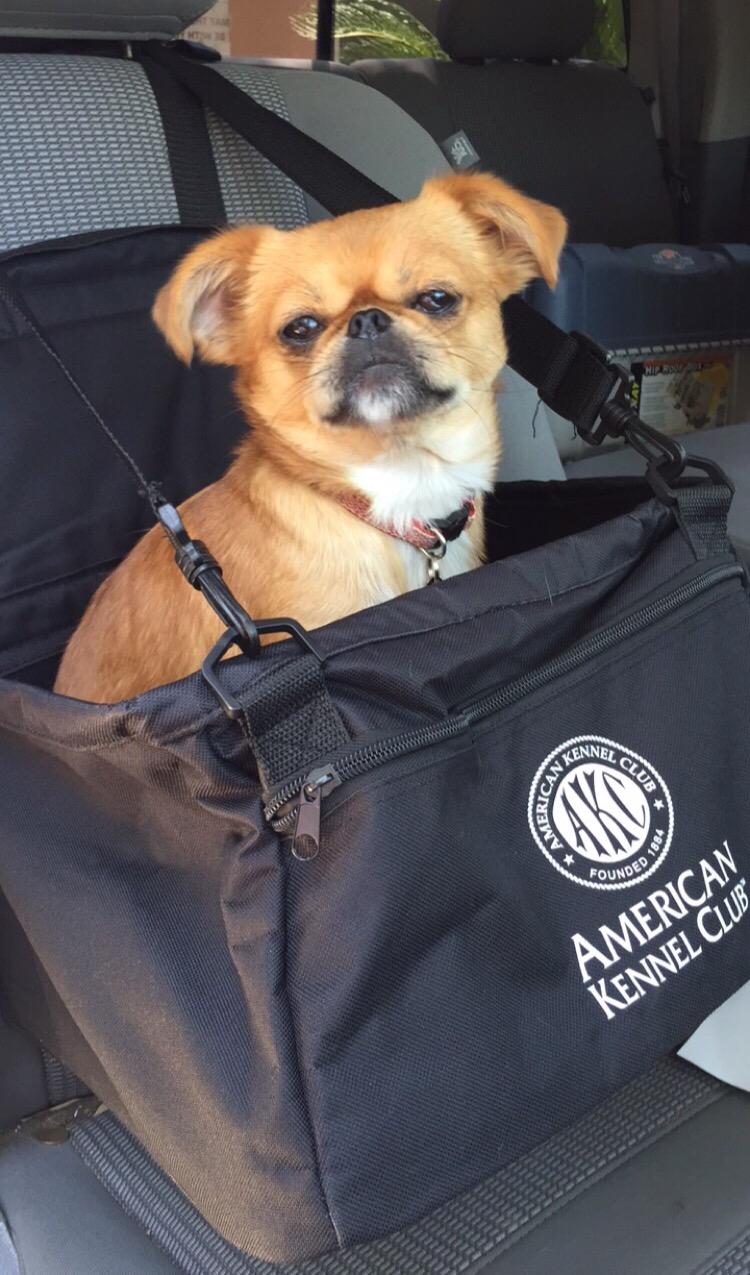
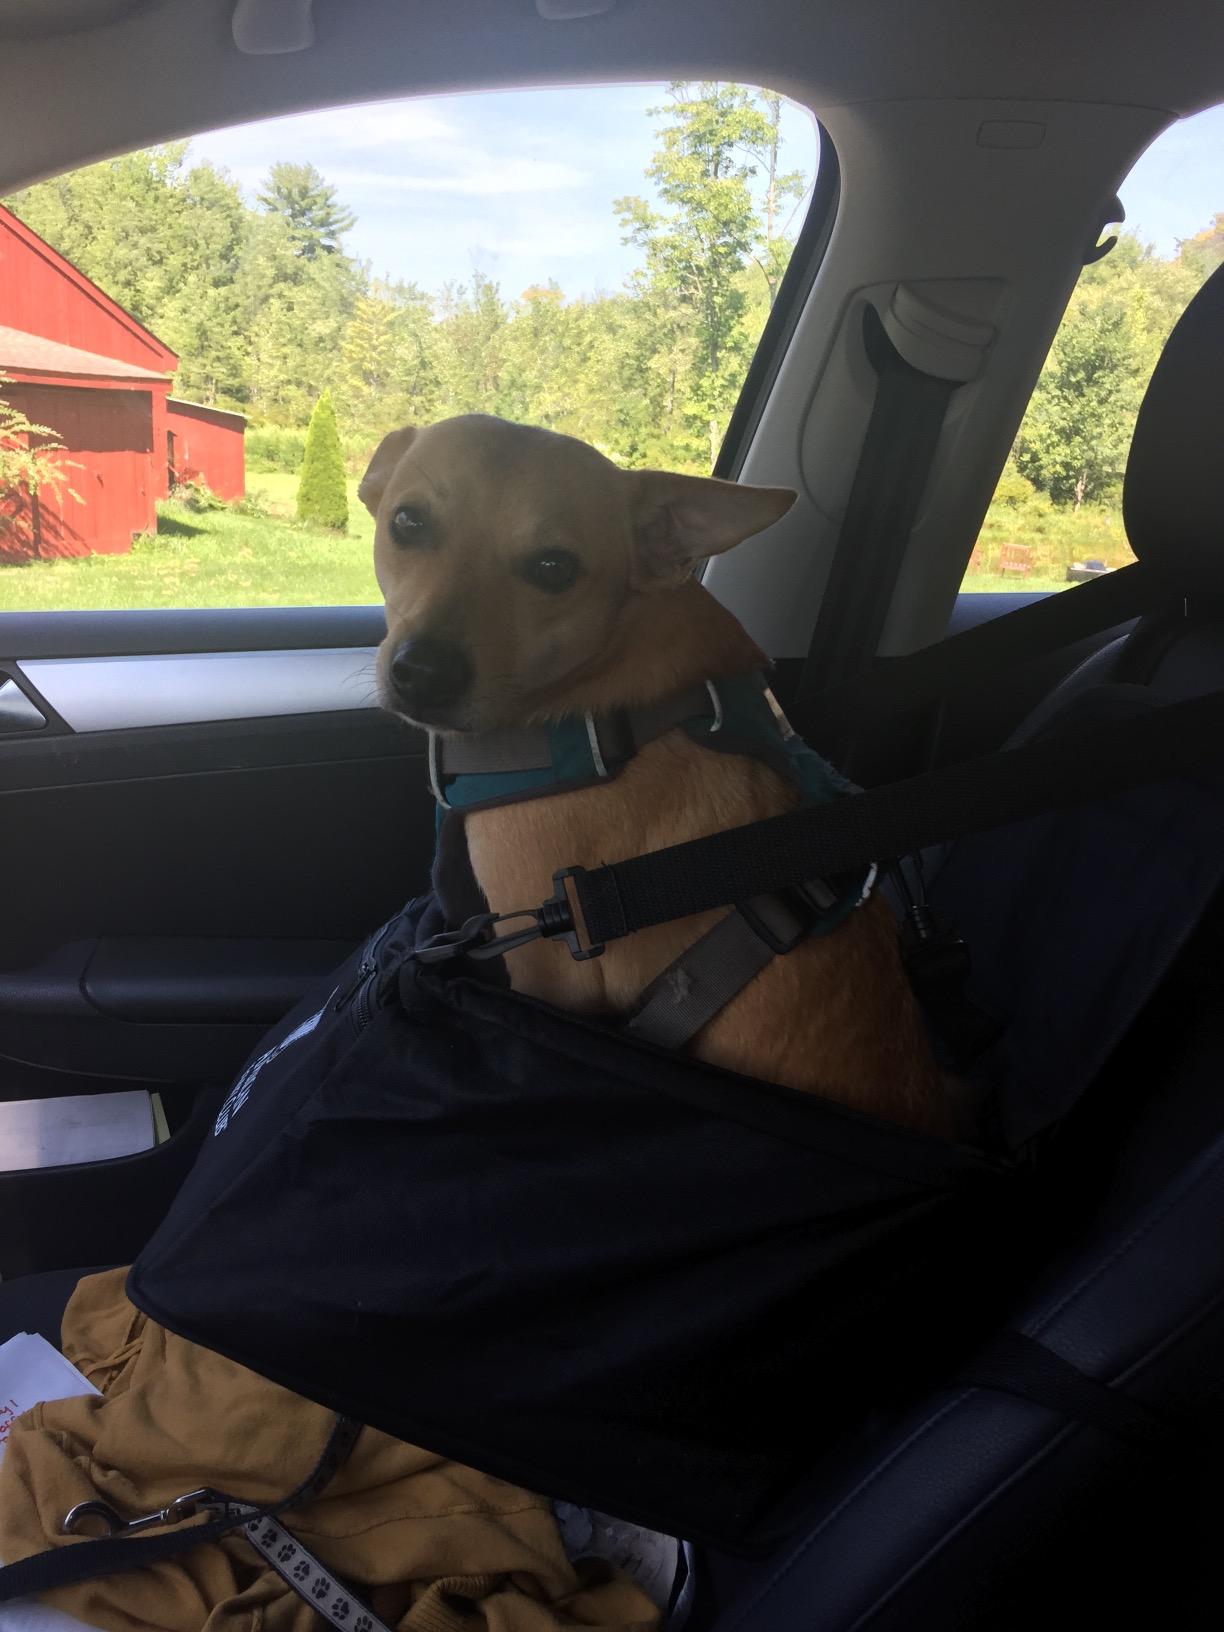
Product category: items_kennel
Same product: yes